Roger Maxwell (actor)

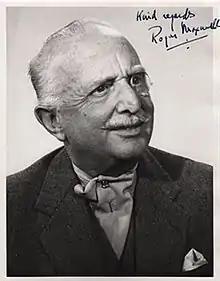

Roger Maxwell real name Roger Done Latham (1 January 1900 – 24 November 1971) was an English actor and first-class cricketer.